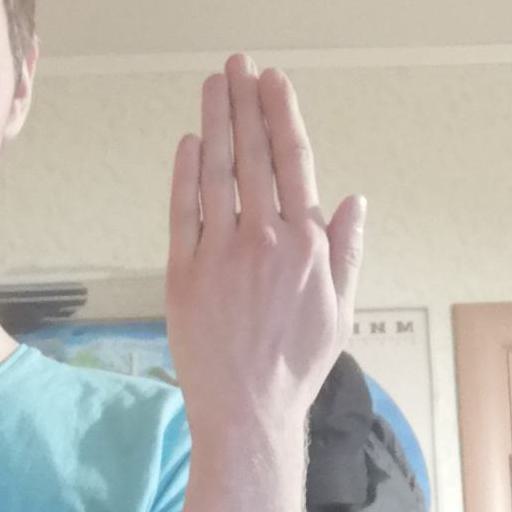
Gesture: stop_inverted